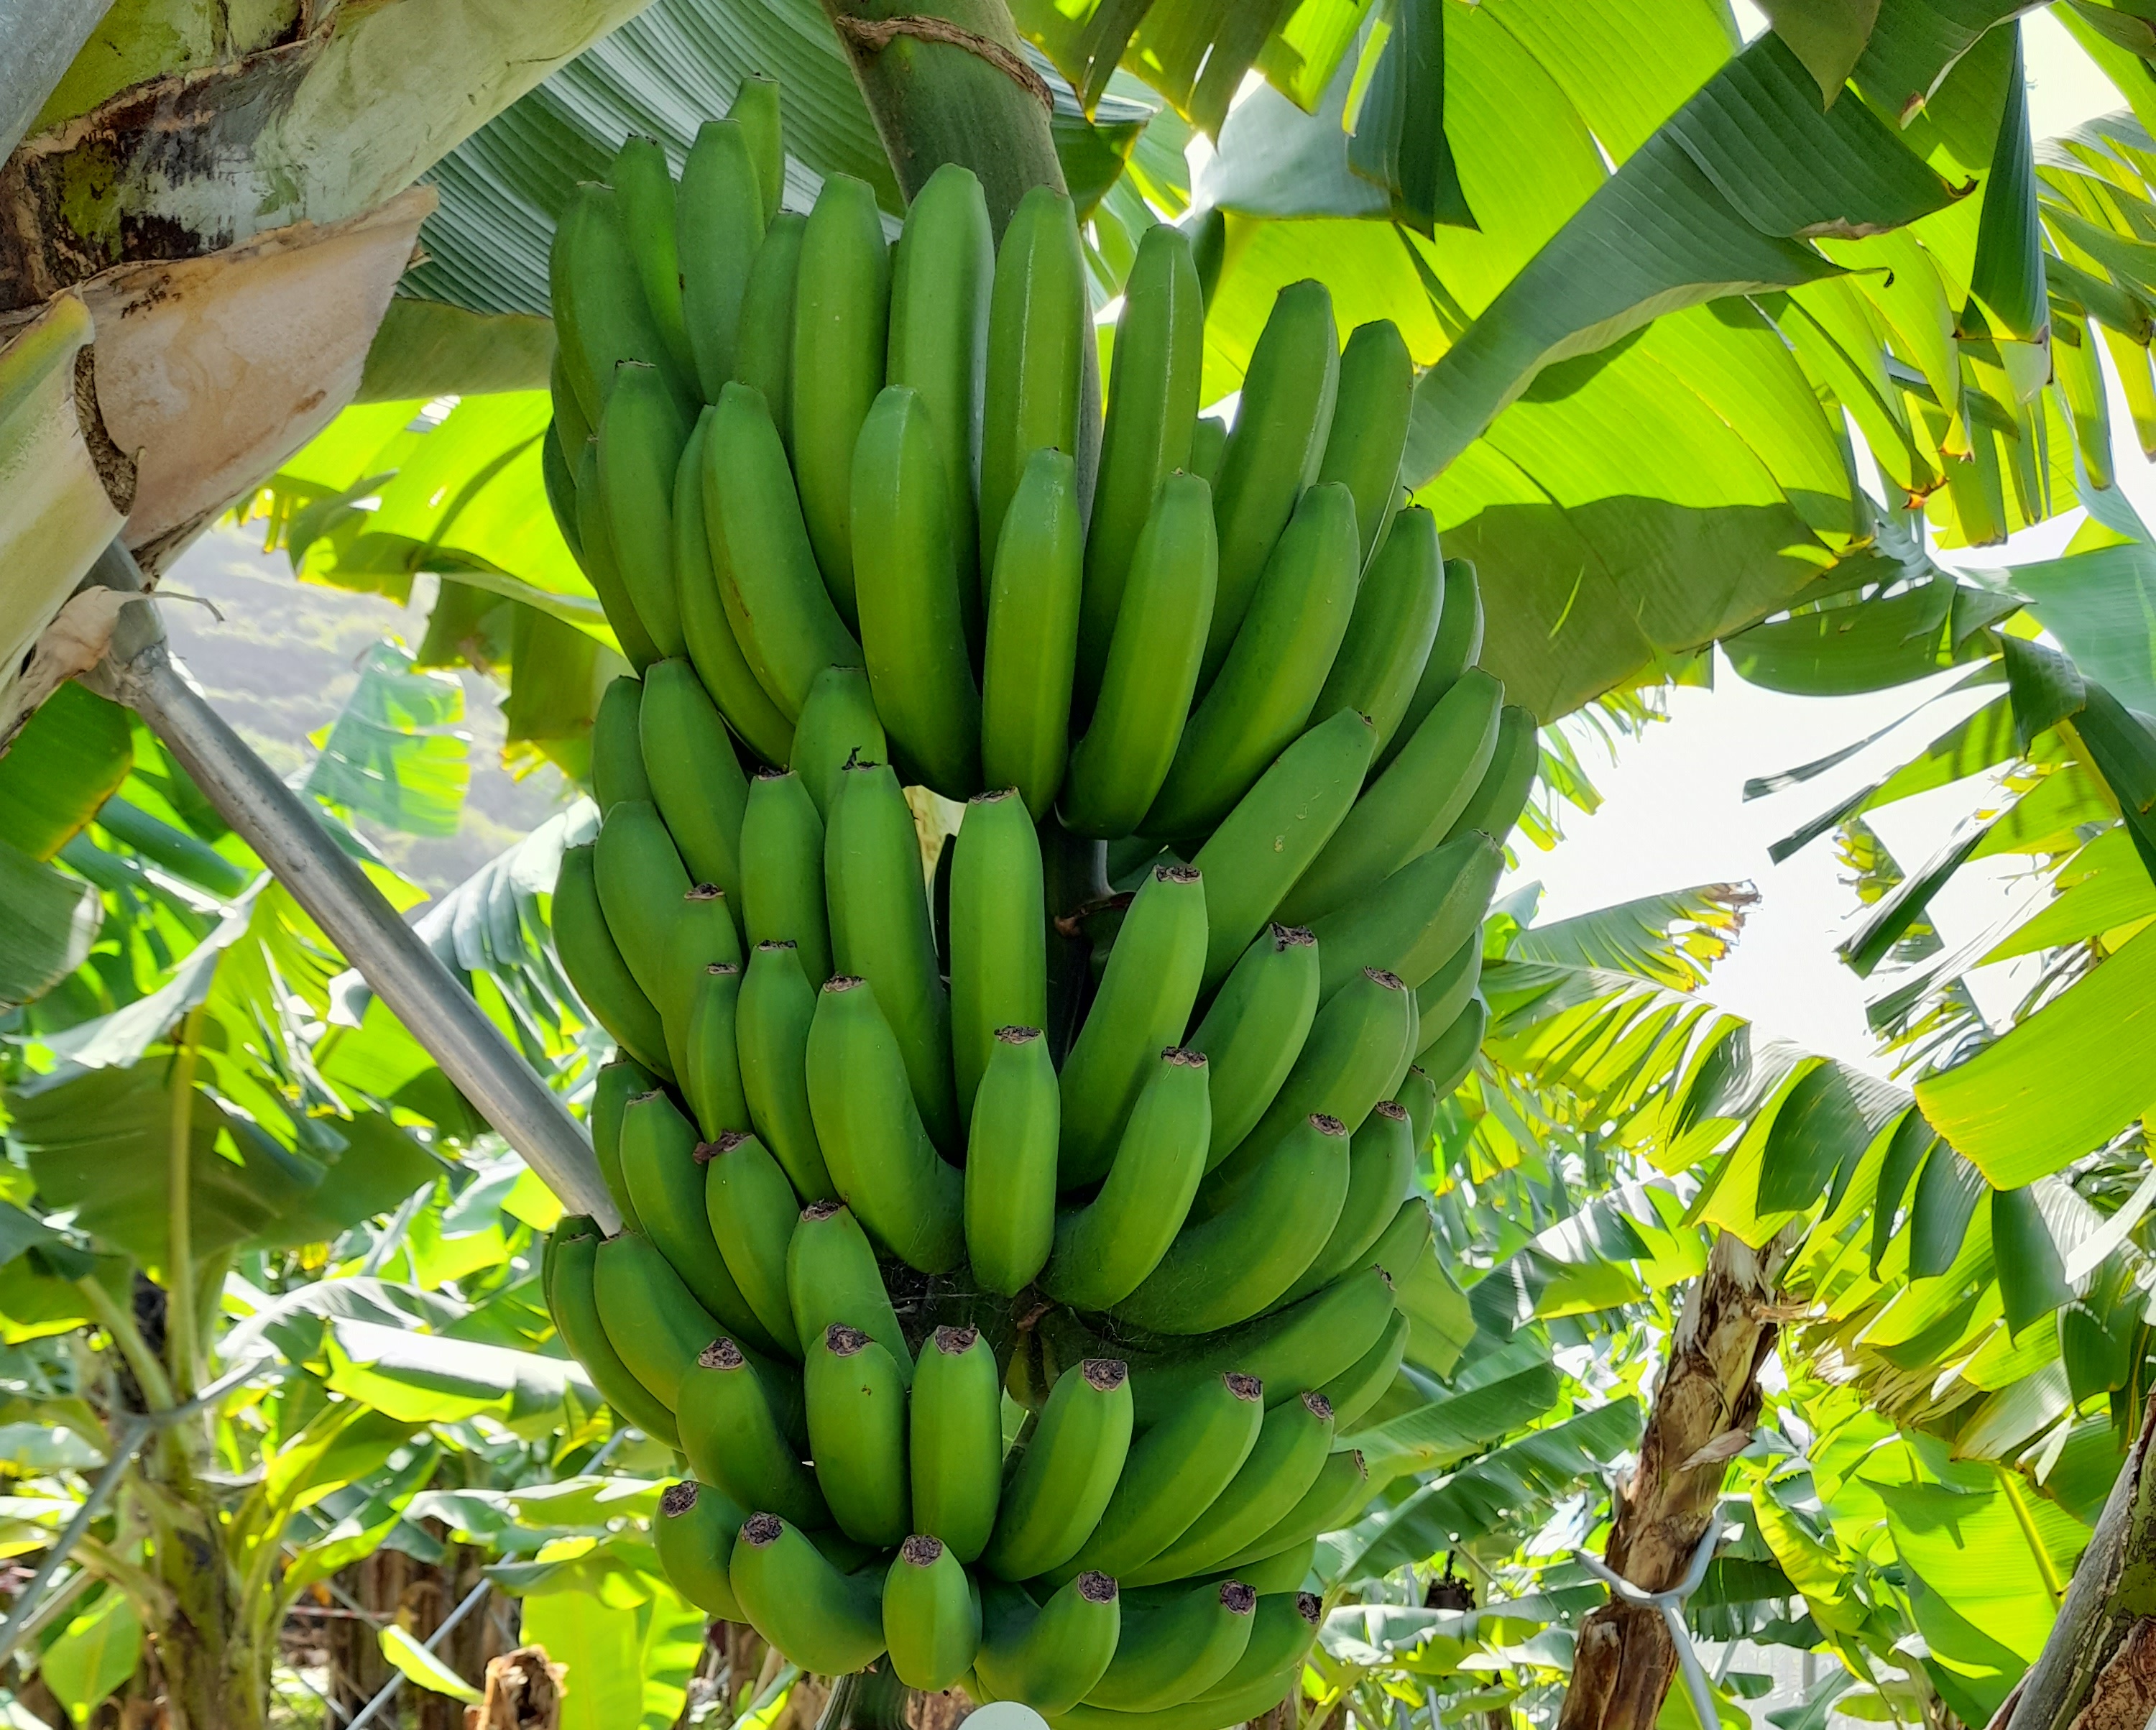
Label: Keep